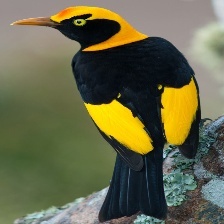
Species: REGENT BOWERBIRD
Scientific name: SERICULUS CHRYSOCEPHALUS